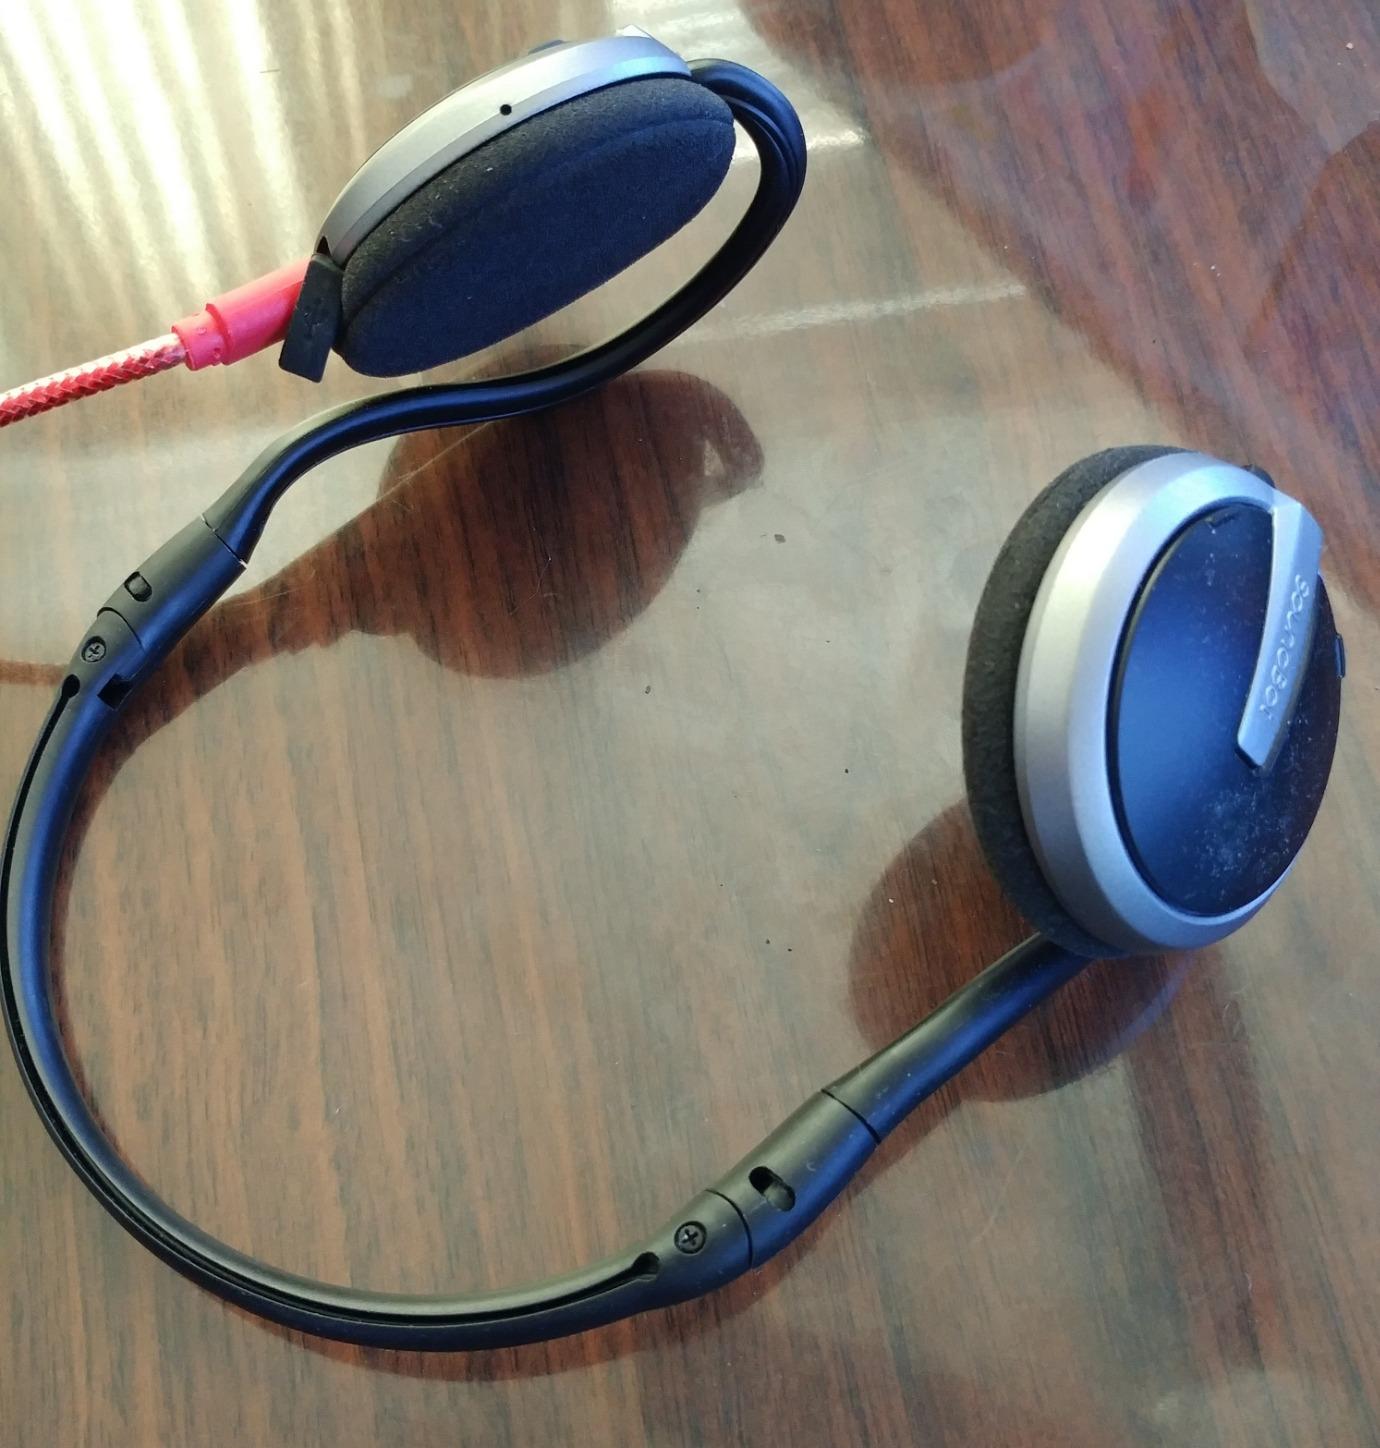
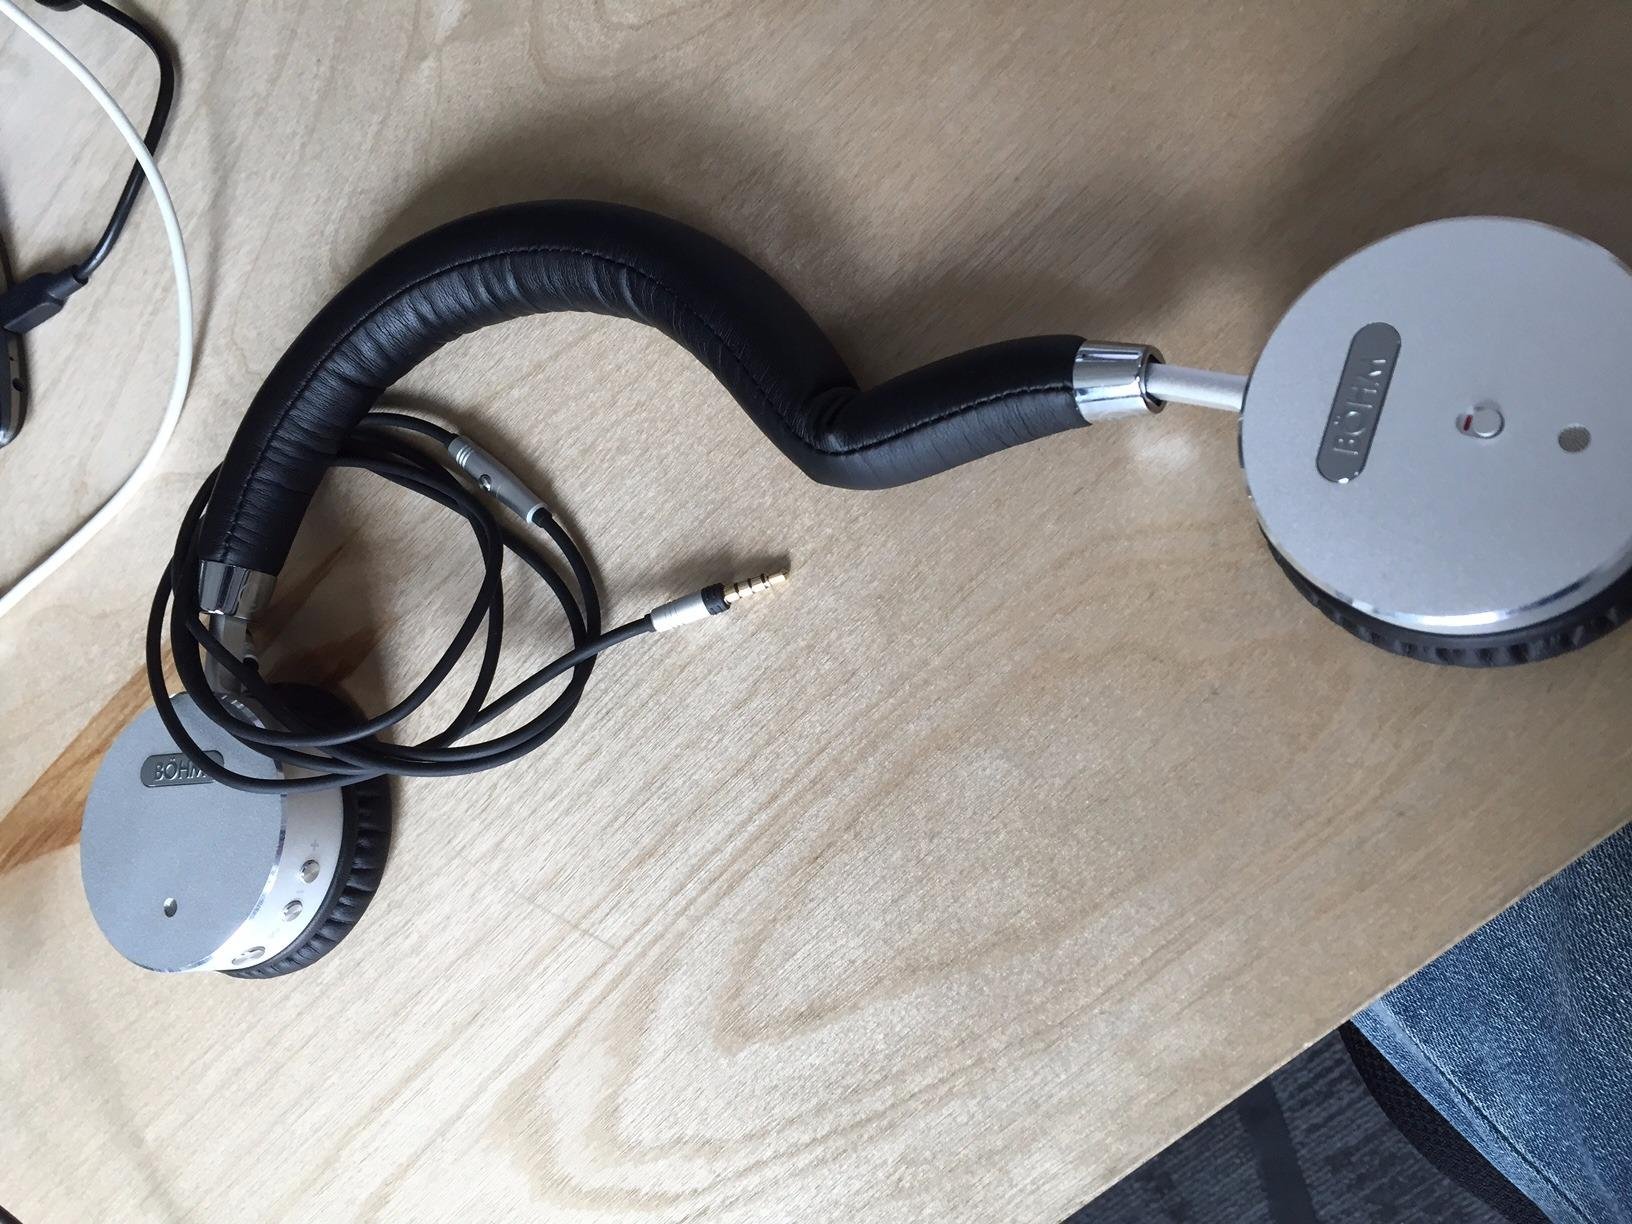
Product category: headphones
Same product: no